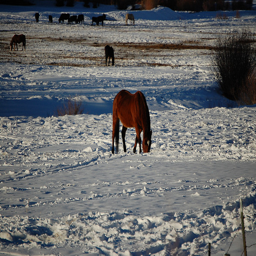
A snowy landscape seen with horses in the distance.
A horse that is trying to find some grass to eat through the snow.
Many horses are grazing through a snow covered field.
A horse is looking for grass that is covered up with snow.
A spread out herd of horses grazes on a snow covered field.